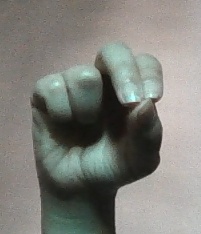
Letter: gaaf